The Lady Pays Off

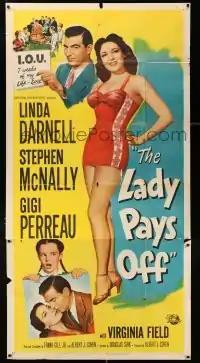
Theatrical release poster

The Lady Pays Off is a 1951 American romantic comedy film starring Linda Darnell, Stephen McNally and Gigi Perreau, and directed by Douglas Sirk. A teacher finds herself with a large gambling debt that she has to pay off in an unusual way.